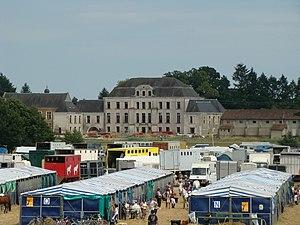
Lamotte-Beuvron est une commune française située dans le département de Loir-et-Cher en région Centre-Val de Loire.